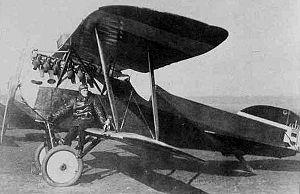
La Première Guerre mondiale voit le plein essor des premiers avions militaires, après de timides tâtonnements et utilisations avant guerre.
Le Phönix D.I est un avion de chasse biplan de la Première Guerre mondiale.